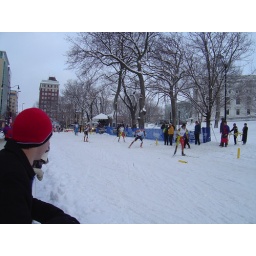
The road around the capitol building was covered with snow for a race Feb 2 - 3.